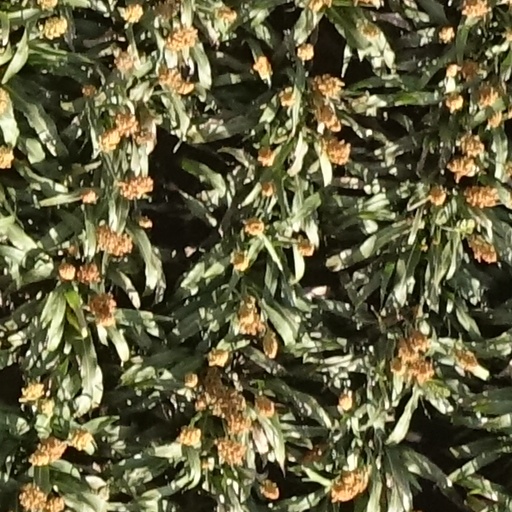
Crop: sorghum